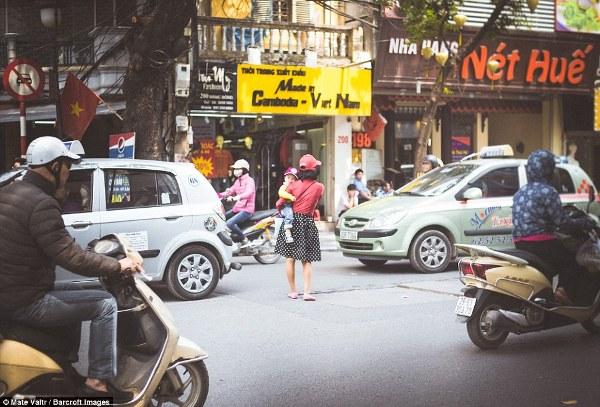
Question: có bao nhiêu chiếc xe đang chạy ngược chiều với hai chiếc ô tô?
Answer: hai chiếc